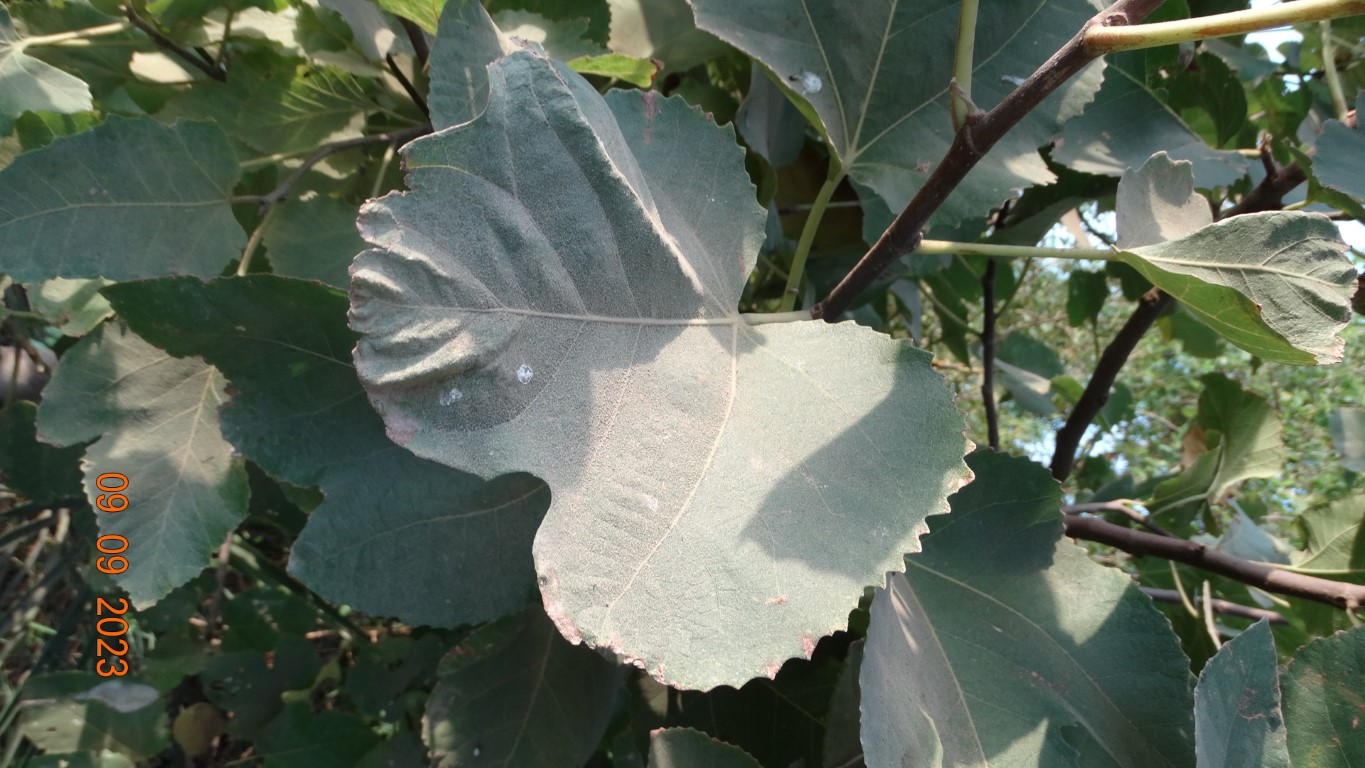
Label: healthy